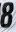
Number: 8